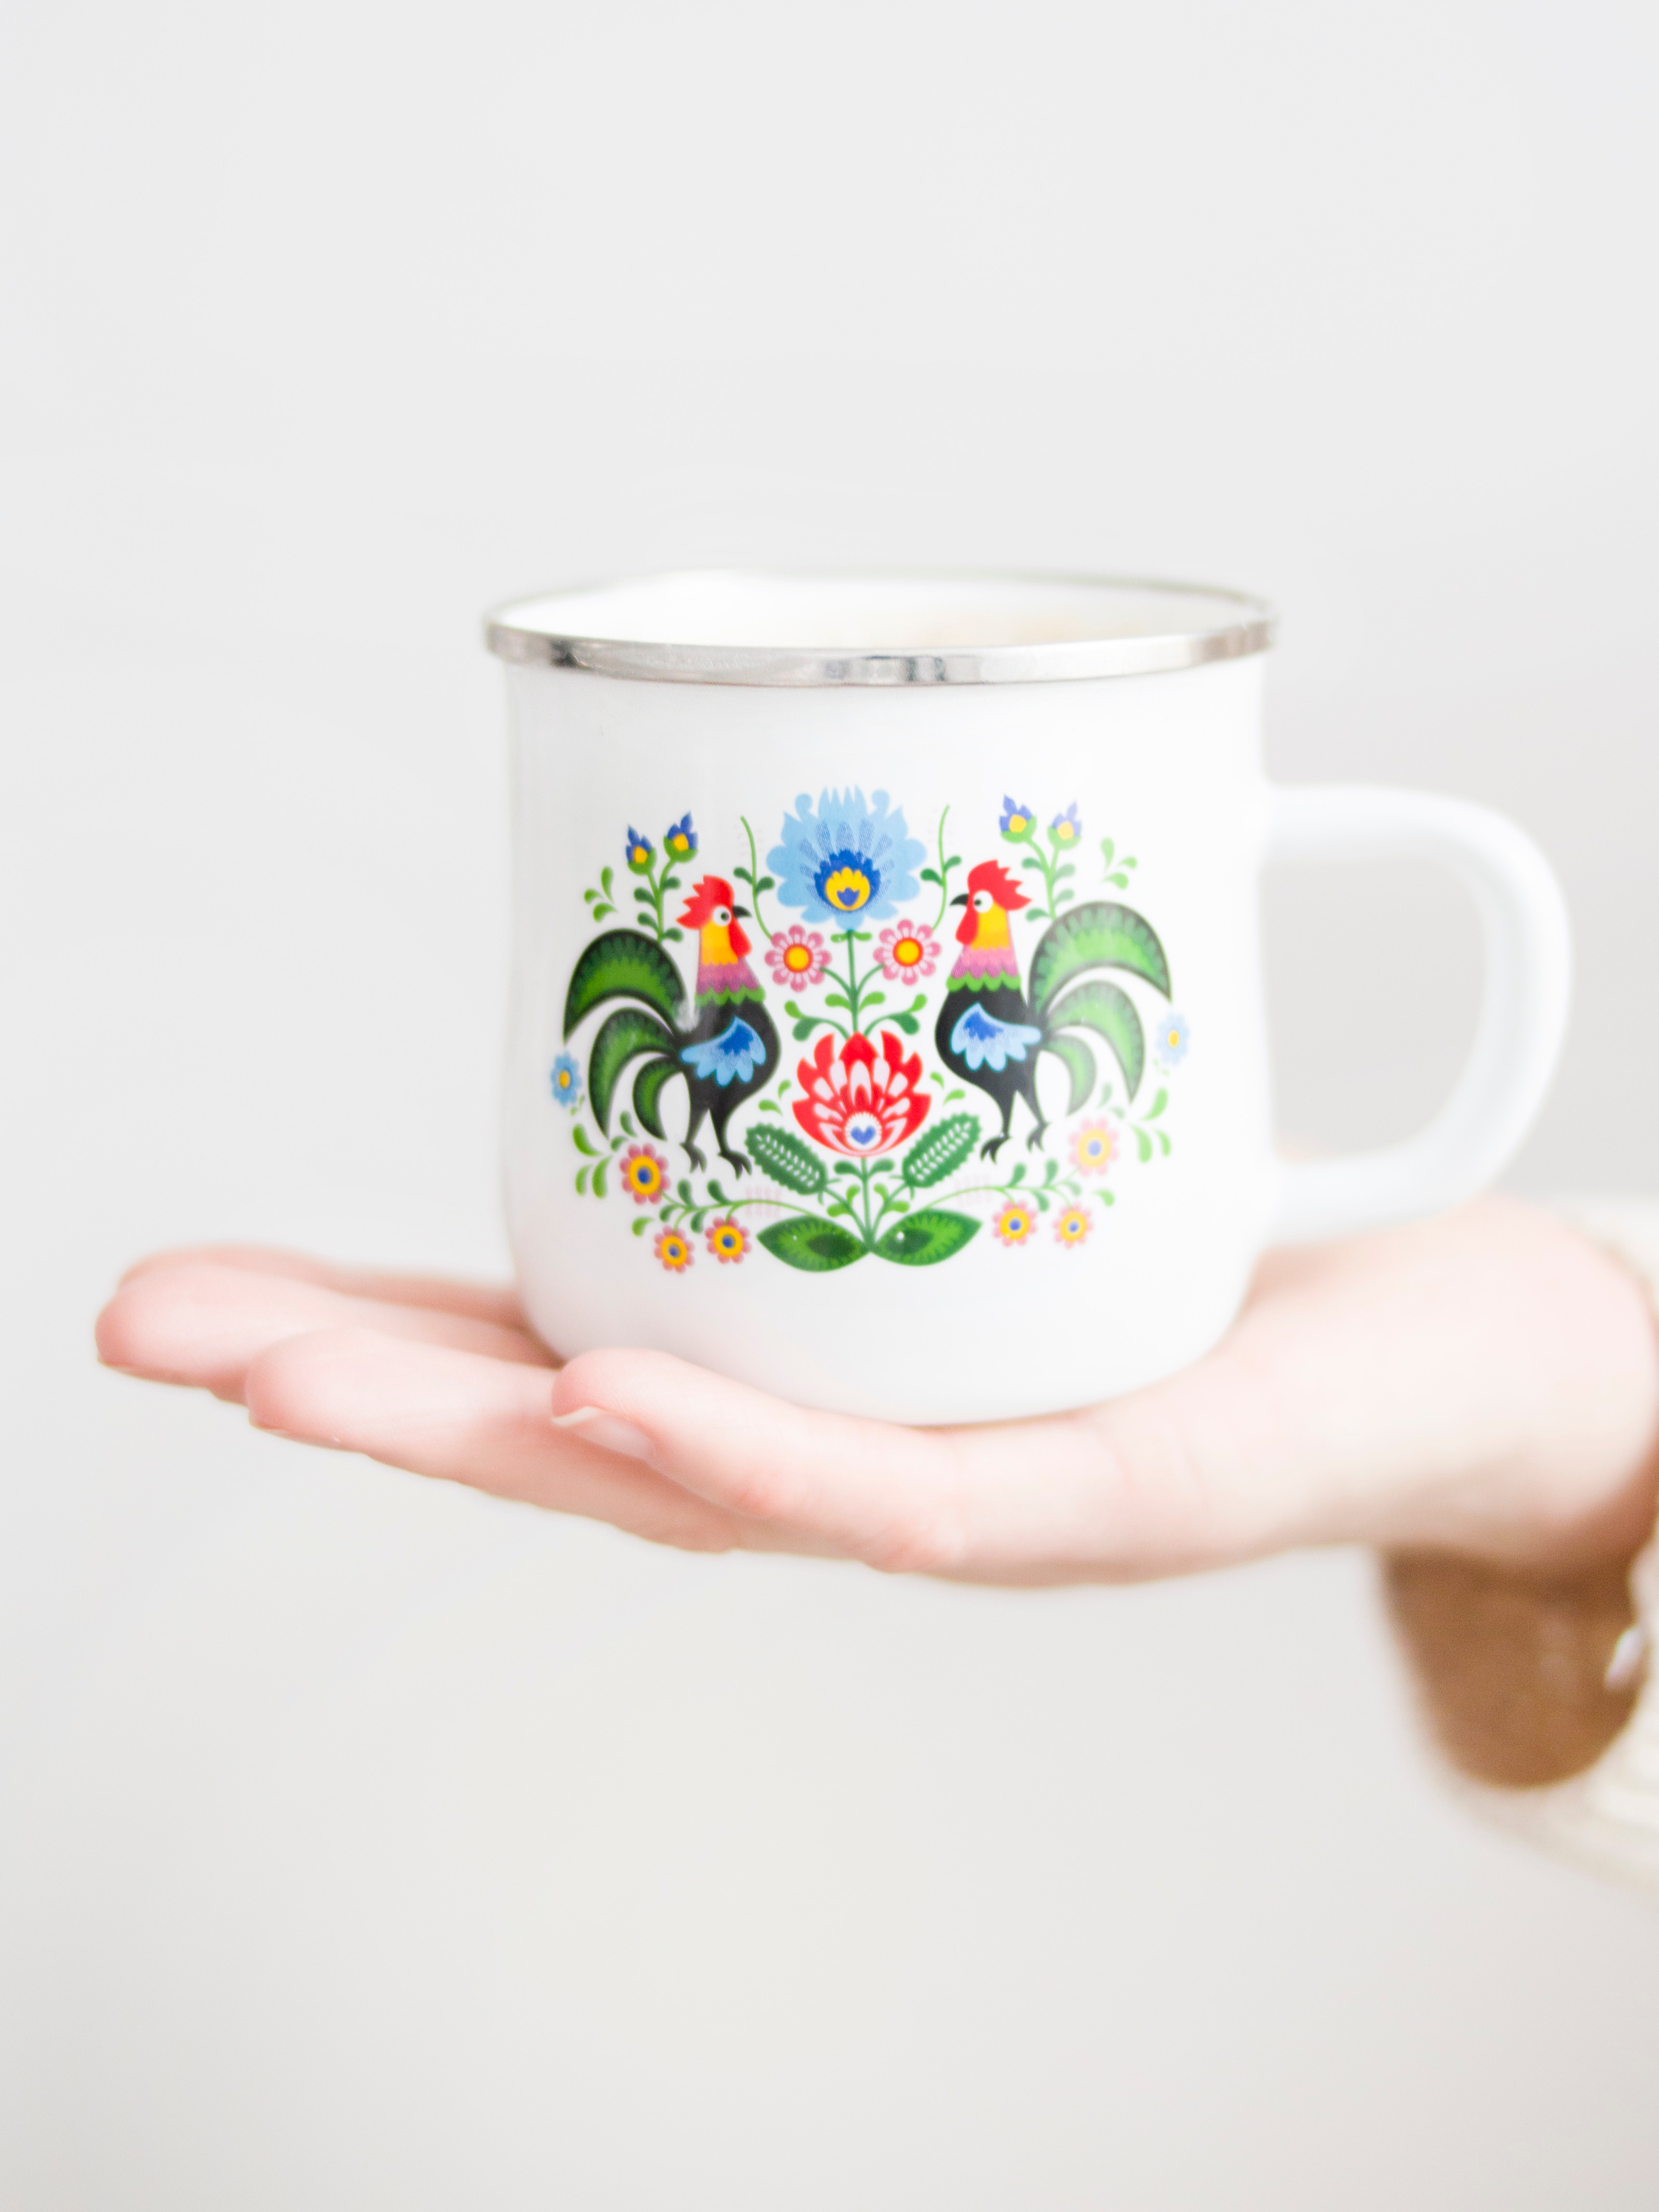
cup, drinkware, mug, teacup, tableware, coffee cup, ceramic, serveware, porcelain, hand